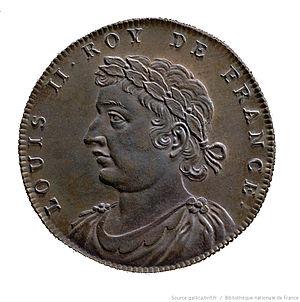
Jean Dassier (1676-1763) - Louis II. roy de France. (846-879). Buste du roi à gauche, lauré.
Cette page comprend la liste des souverains ayant régné sur la France classés par durée de règne, du plus long au plus court.